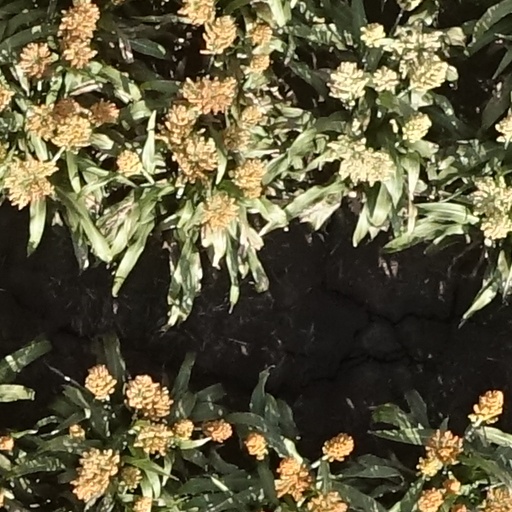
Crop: sorghum